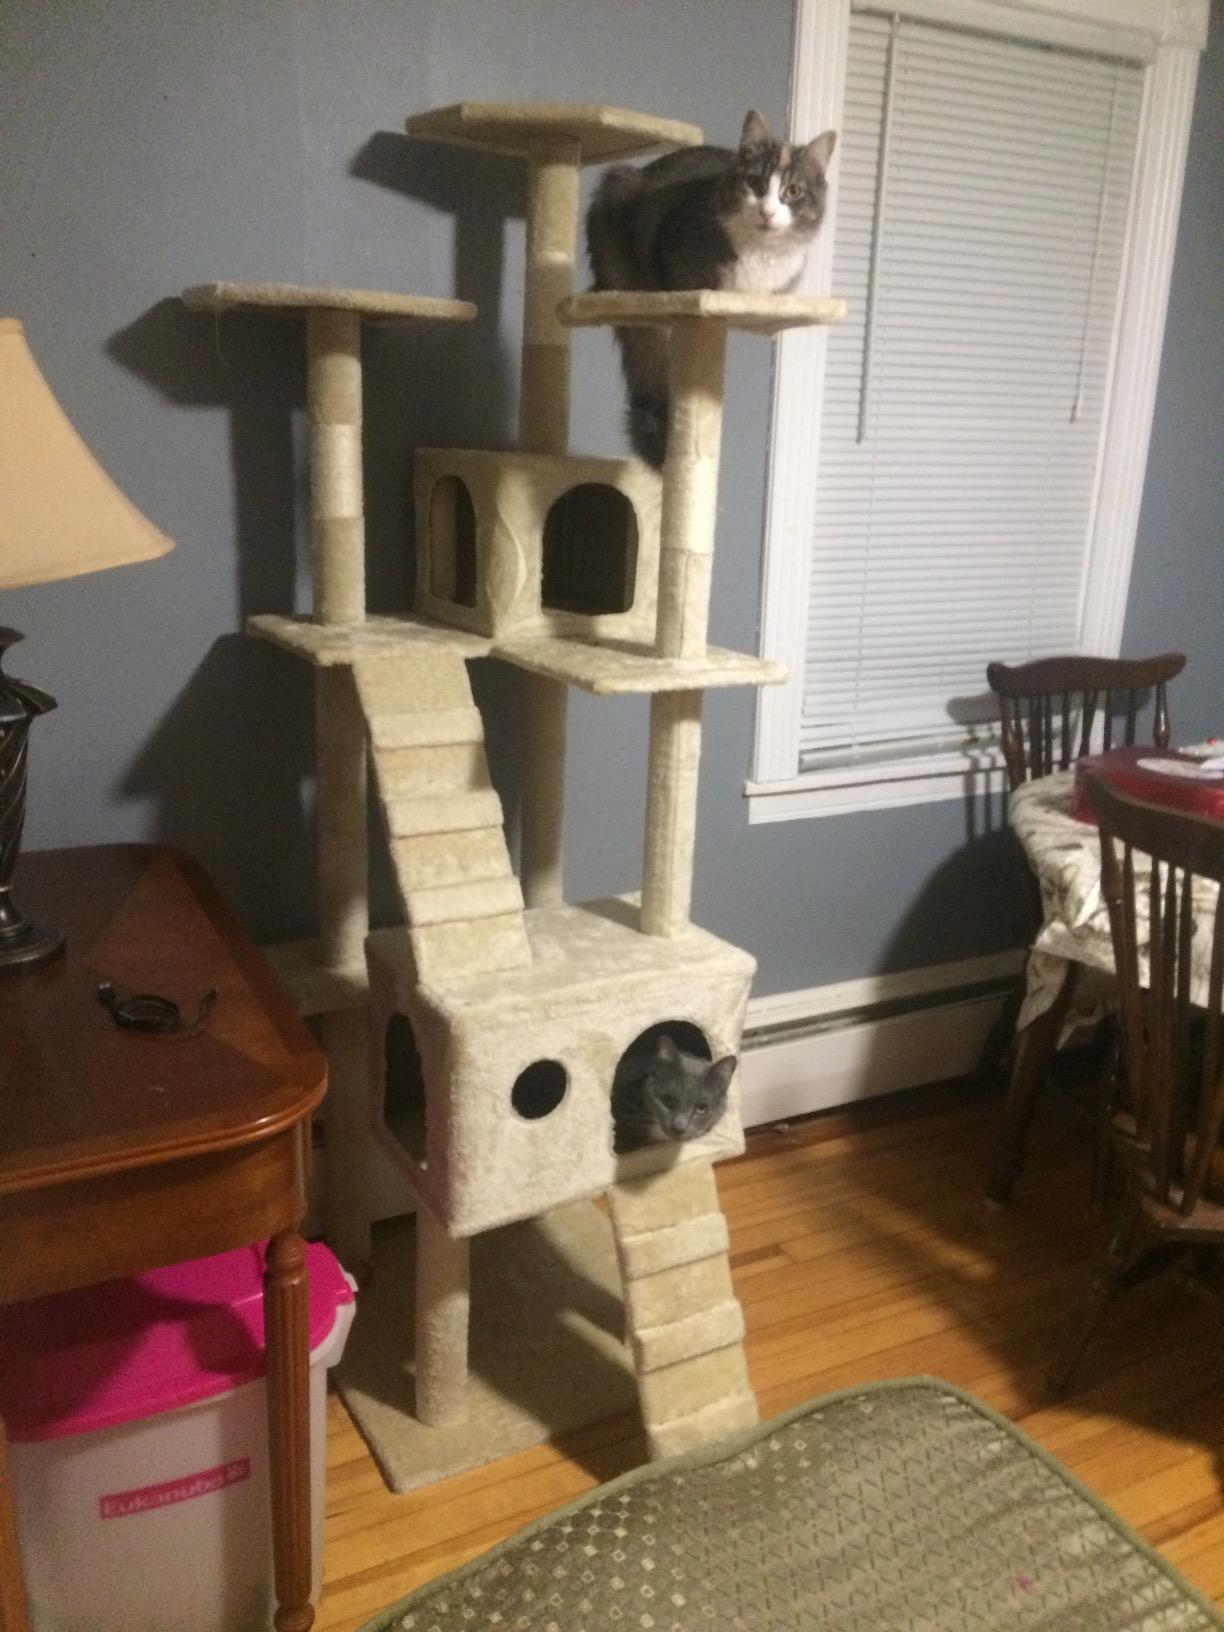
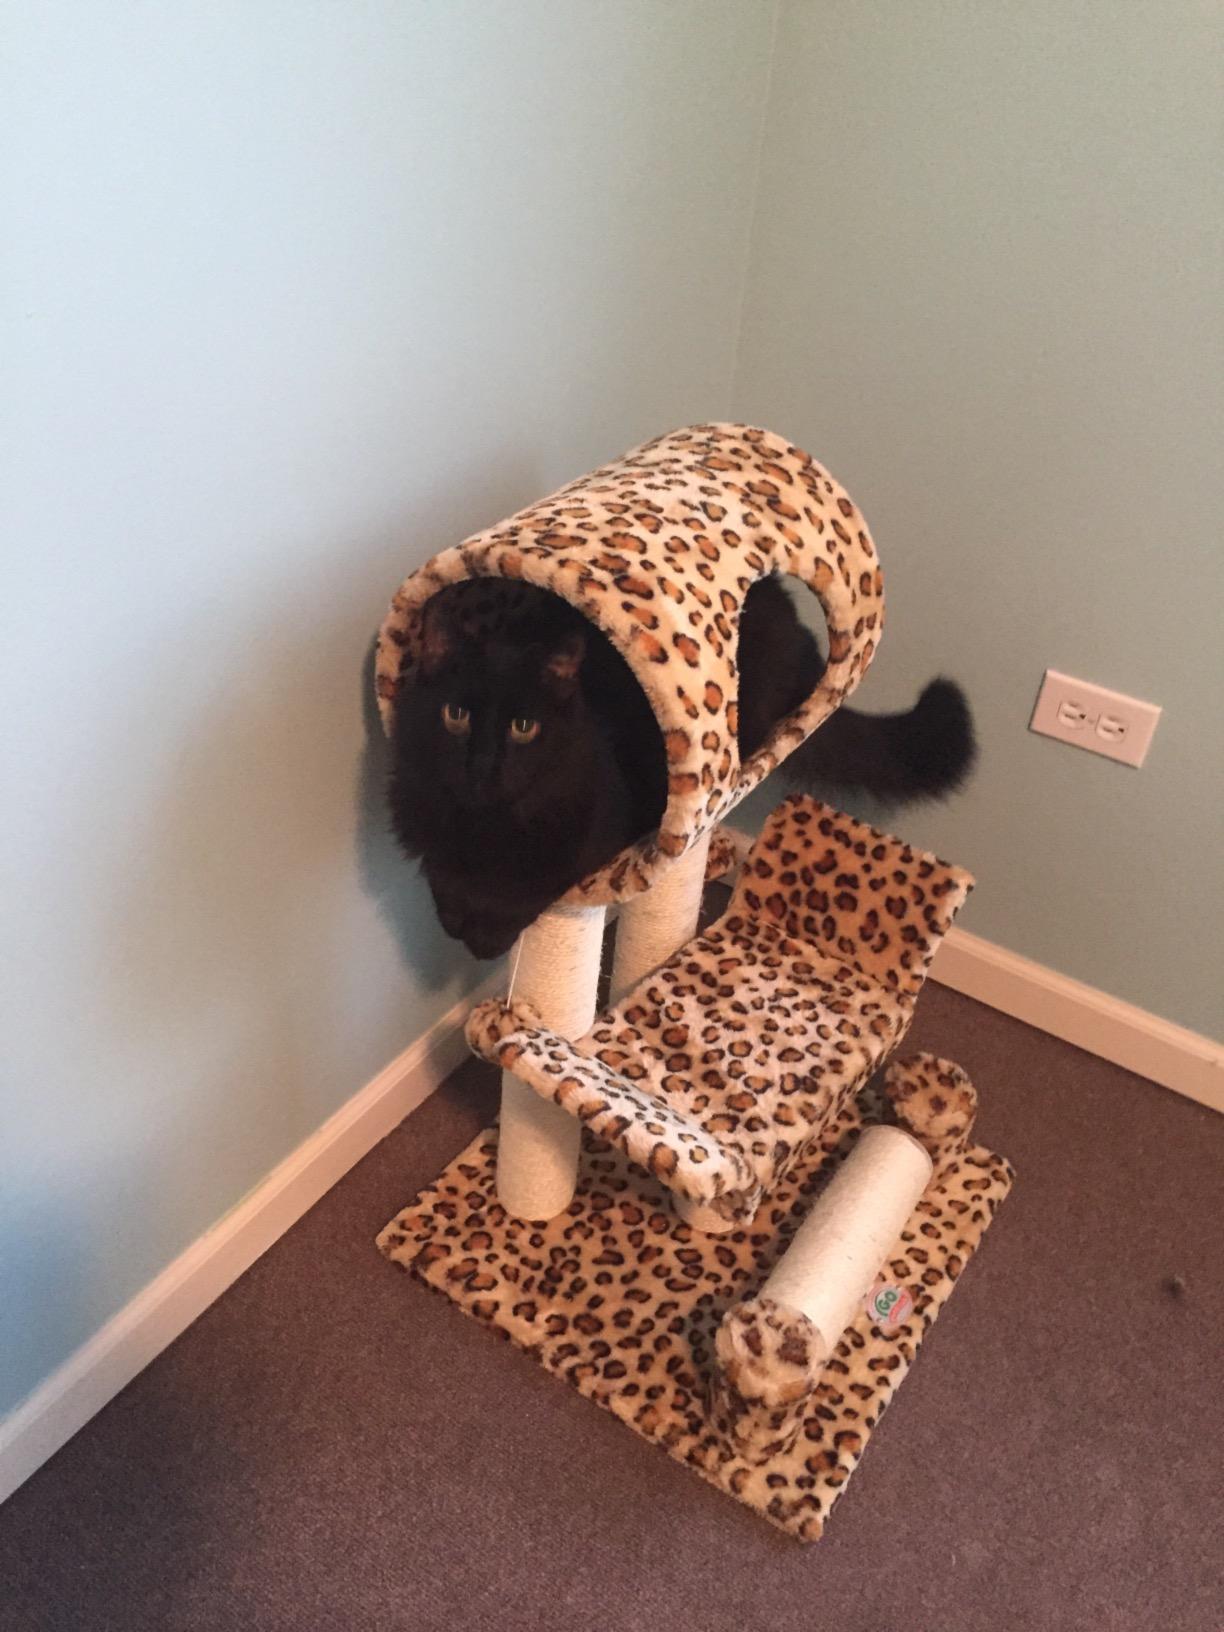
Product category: items_cat tree
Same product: no